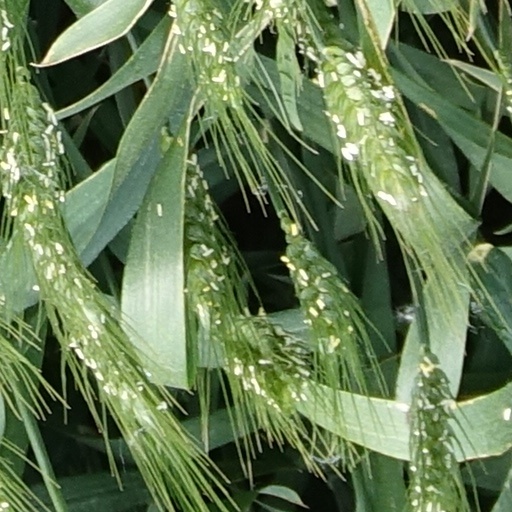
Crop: wheat